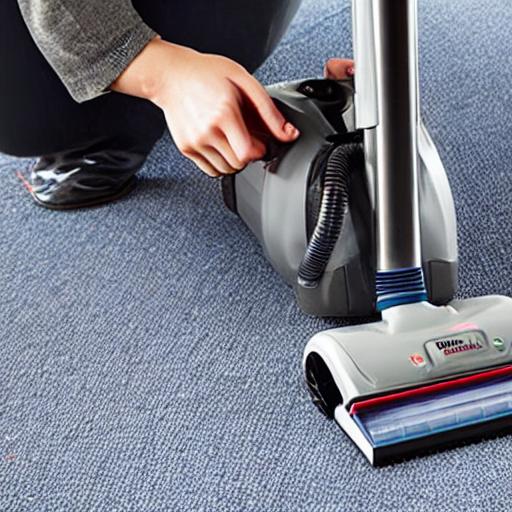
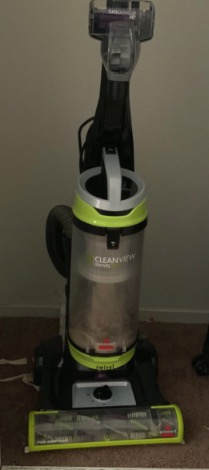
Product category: items_vacuum
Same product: no